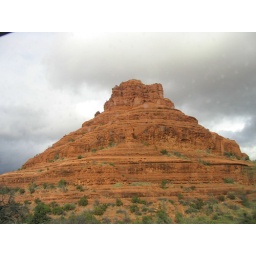
Arizona is famous for it's red rocks. This is just one of the thousands rock formations in Arizona.